Leap of faith

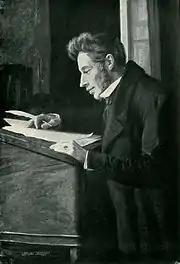
Kierkegaard at his desk

The phrase is commonly attributed to Søren Kierkegaard, though he never used the term "leap of faith", but instead referred to a "qualitative leap".